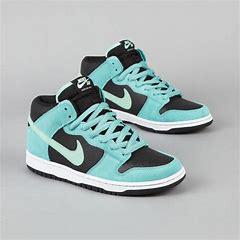
Brand: Nike
Model: Dunk Mid Pro SB